Baru

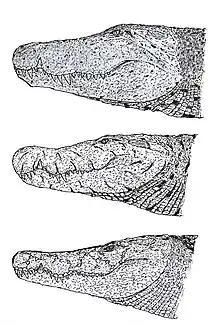
Reconstruction of Baru species. Top to bottom: "B. iylwenpenny", "B. darrowi", and "B. wickeni".

The maxilla matches the premaxilla in its robust morphology, while also displaying a greatly festooned lower margin just behind the notch that separates it from the premaxilla. This region is described as a semilunate convexity by Yates, which essentially highlights that this part of the maxilla produces a very prominent rise that houses the first five maxillary teeth. In "Baru darrowi" and "Baru wickeni" the remaining teeth behind this first festoon of the upper jaw are placed along a much lower ridge that is much less prominent than those of the premaxilla and anterior maxilla. The same however does not apply to "Baru iylwenpeny". While the first festoon is still prominent and in no way reduced, the teeth of the posterior maxilla sit on a festoon that is almost equally as prominent, making the previous section appear shallower by contrast and somewhat closing the gap seen in other species. Both "Baru darrowi" and "Baru iylwenpeny" show that the posterior branch of the dorsal alveolar nerve exits through an opening (a foramina) that is directed upwards near the upper margin of the maxilla, but it is uncertain if the same applies to "Baru wickeni".